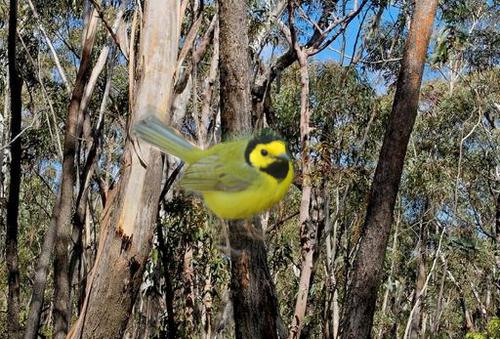
Bird species: Hooded_Warbler
Bird type: landbird
Background: land